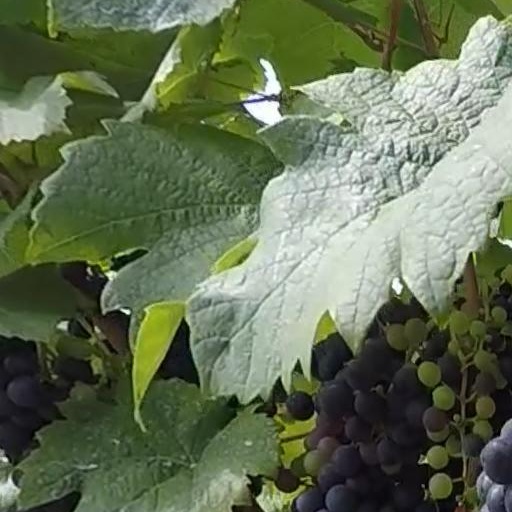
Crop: grape